Cell surface receptor

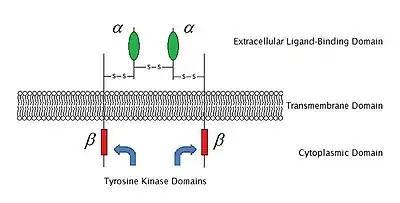
Sketch of an enzyme-linked receptor structure (structure of IGF-1R) (click to enlarge)

As of 2009, there are 6 known types of enzyme-linked receptors: Receptor tyrosine kinases; Tyrosine kinase associated receptors; Receptor-like tyrosine phosphatases; Receptor serine/threonine kinases; Receptor guanylyl cyclases and histidine kinase associated receptors. Receptor tyrosine kinases have the largest population and widest application. The majority of these molecules are receptors for growth factors such as epidermal growth factor (EGF), platelet-derived growth factor (PDGF), fibroblast growth factor (FGF), hepatocyte growth factor (HGF), nerve growth factor (NGF) and hormones such as insulin.